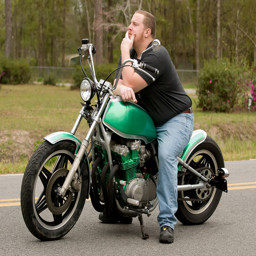
A man riding on the back of a green motorcycle.
The man is thinking deeply on the motorcycle.
A big man is sitting on top of a green motorcycle.
Man sitting on green motorcycle on road pavement near open space.
The man sits on his motorcycle in the road